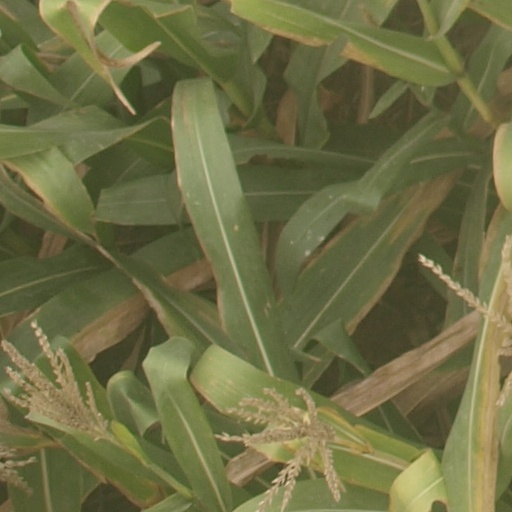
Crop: maize; corn